Baseball Rule

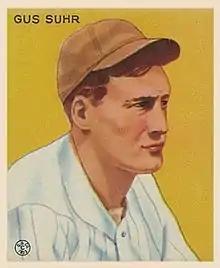
An old baseball card showing a man wearing a brown cap and white uniform looking to the right on a yellow background. Capital letters in the upper left identify him as Gus Suhr

Joan Quinn, a San Francisco teenager who attended a 1929 game of the Pacific Coast League's Seals at Recreation Park, asked to be seated behind the screen but was told by the usher that none were available at that time, so she sat in an unprotected seat expecting the usher would find a protected one. A foul ball hit by Gus Suhr struck and injured her. She sued not only the club but Suhr, the first reported instance in which a plaintiff named a batter as a defendant in addition to the team in a foul ball tort, arguing that since she had requested a protected seat she had not voluntarily assumed the risk of the injury that befell her.